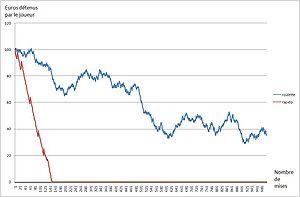
Simulation entre un joueur de rapido et un joueur de roulette, pour l'article ""Rapido"" sur le wikipédia en langue française"
Rapido est un jeu de hasard de la Française des jeux disponible, jusqu'en mai 2013, dans des cafés et des bars. Le but est de trouver 8 nombres parmi 20 dans une première grille et simultanément un chiffre parmi quatre. Simple d'apparence et souvent gagnant aux rangs inférieurs, ce jeu représentait en 2007 le premier jeu de hasard en termes de chiffre d'affaires pour la Française des jeux. Début 2014, la Française des jeux remplace le Rapido par un nouveau jeu aux règles assez semblables : l'Amigo.